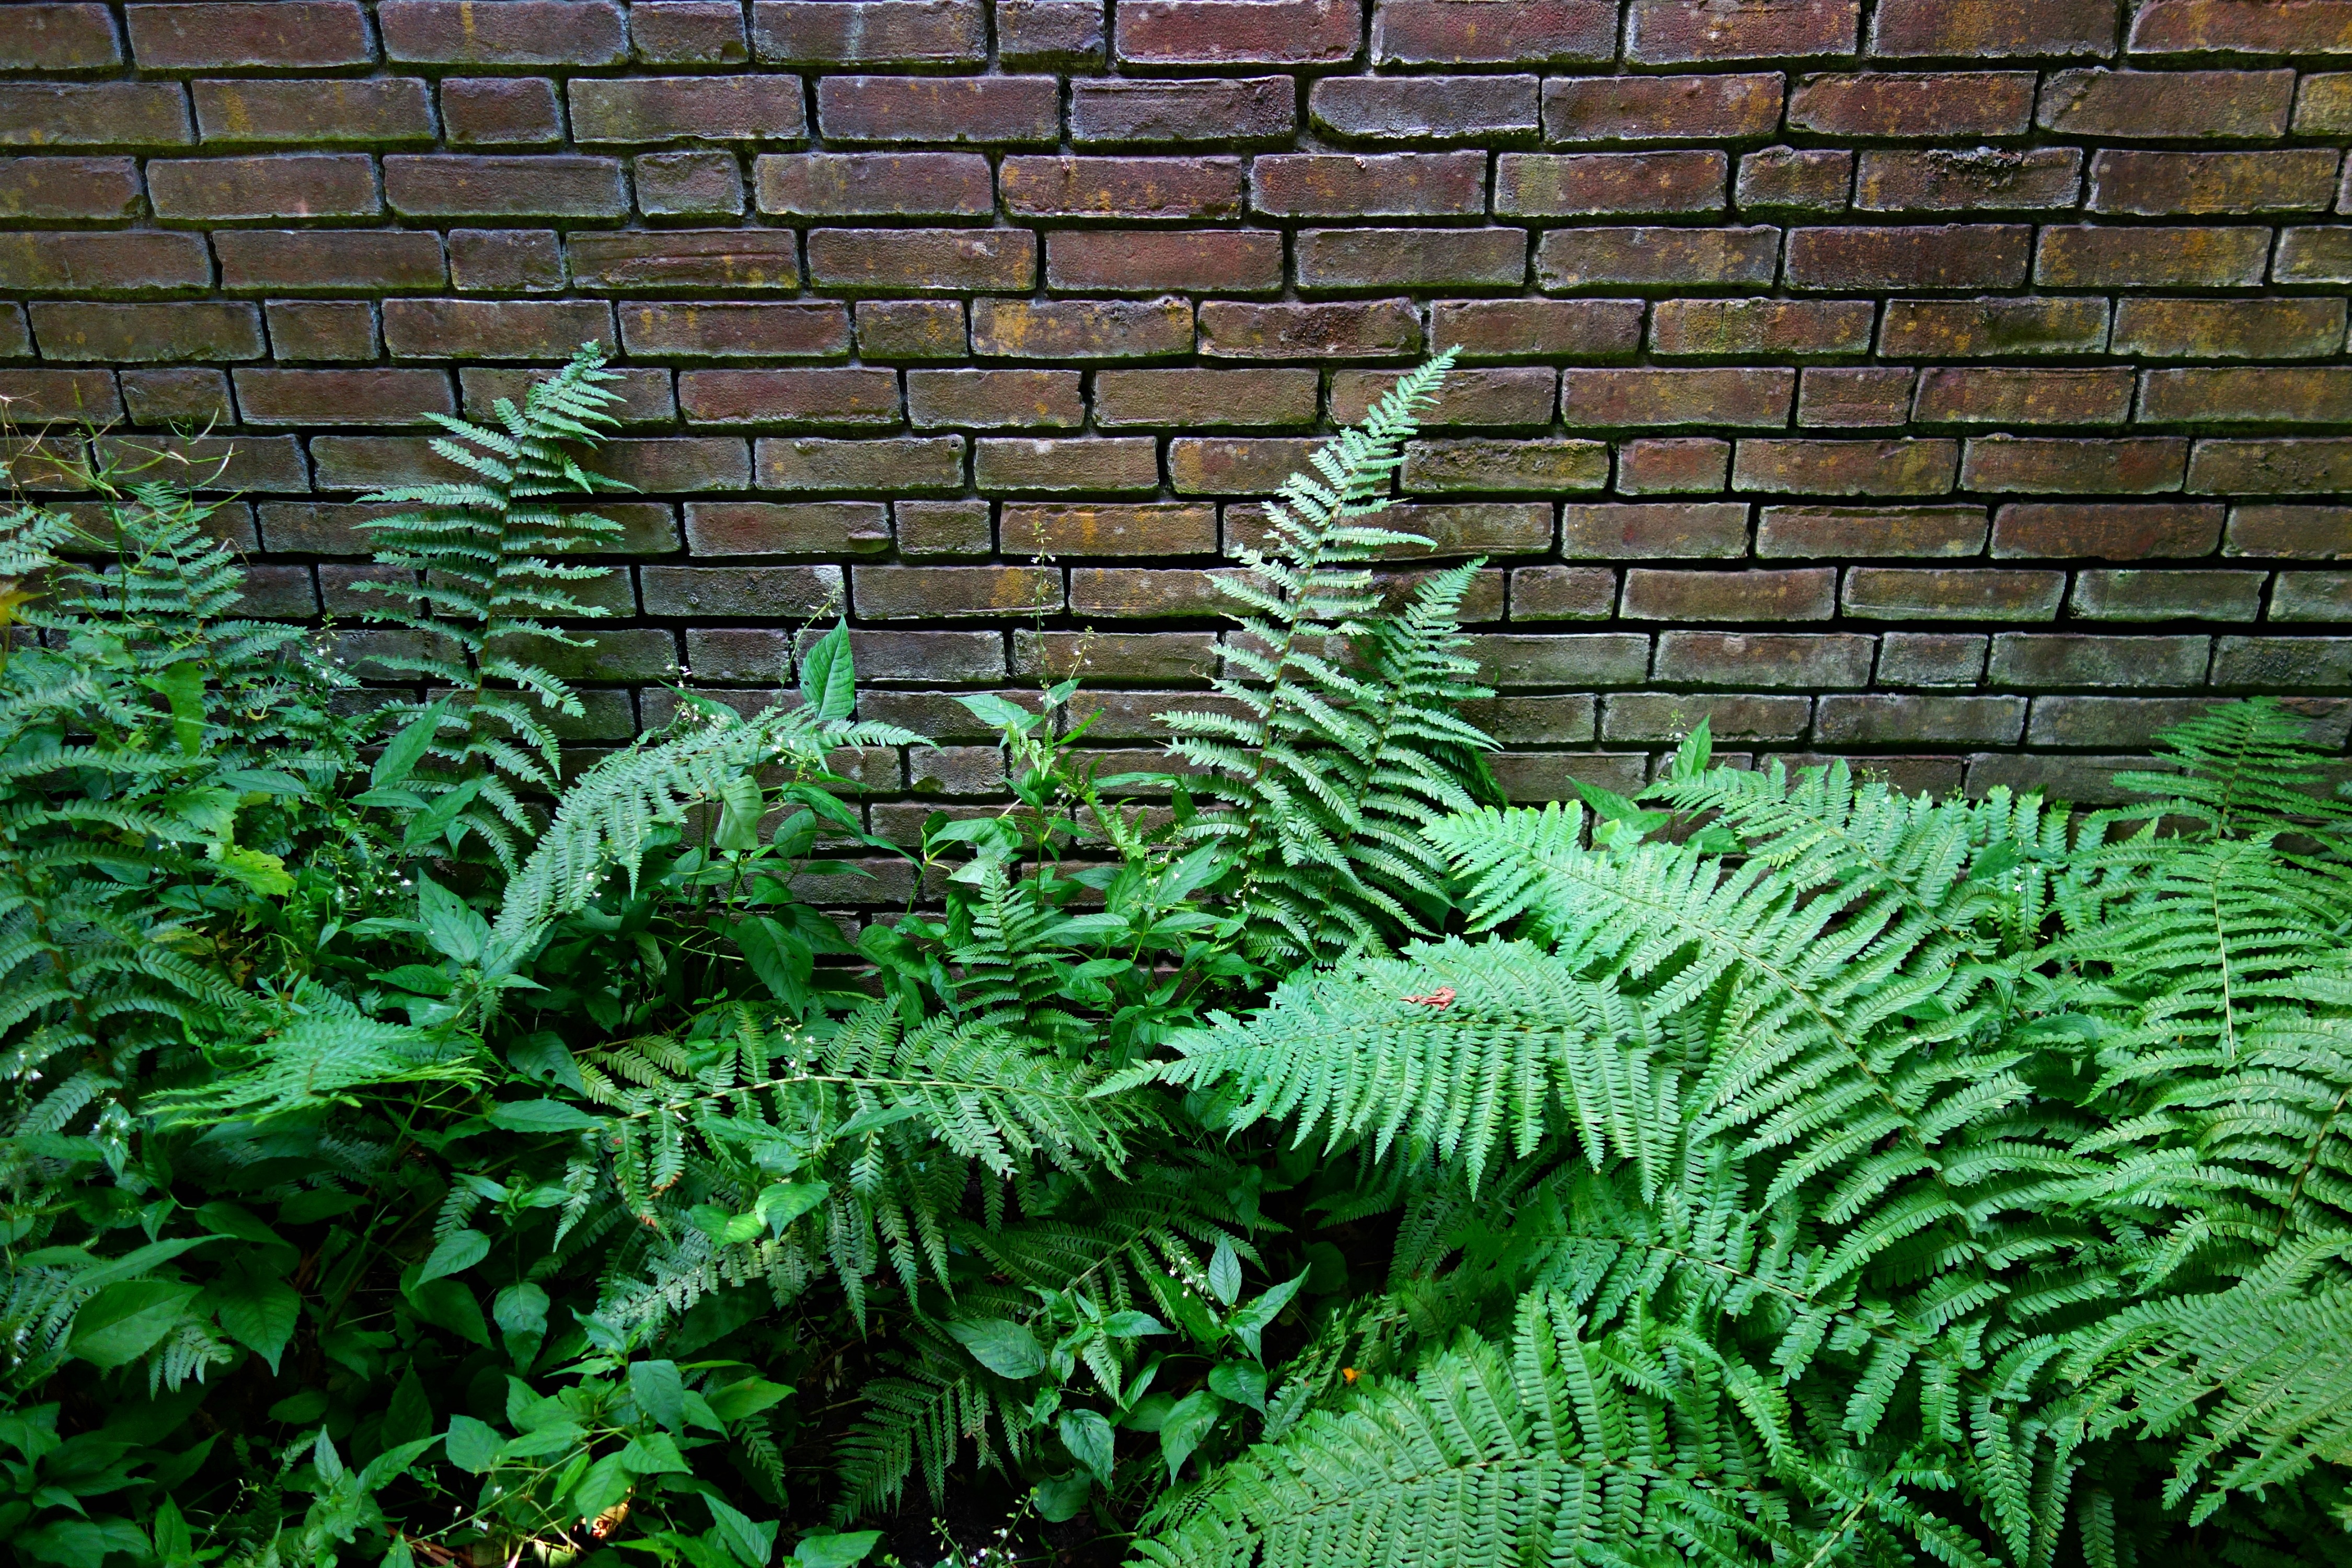
tree, forest, branch, plant, leaf, flower, wall, green, jungle, soil, botany, garden, fern, vegetation, embryophyta, fern growing against wall, land plant, ferns and horsetails, arecales, vascular plant